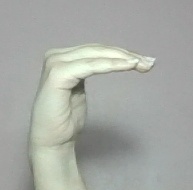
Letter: haa